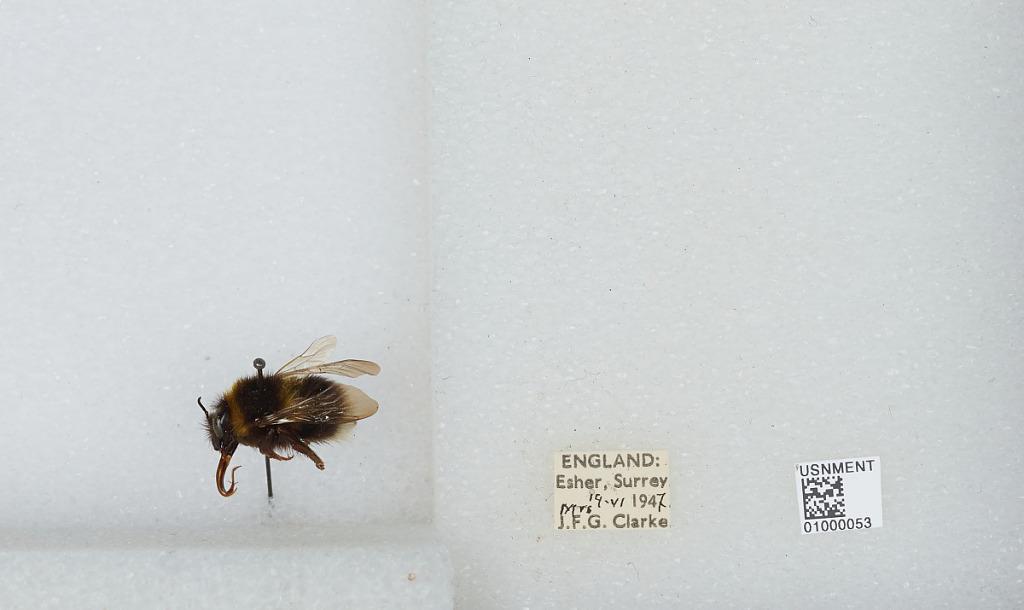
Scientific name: Bombus (Megabombus) hortorum (Linnaeus)
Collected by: J. Clarke
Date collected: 1947-6-14
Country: United Kingdom
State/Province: England
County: Surrey
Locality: Elmbridge; Esher
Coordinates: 51.3692, -0.365